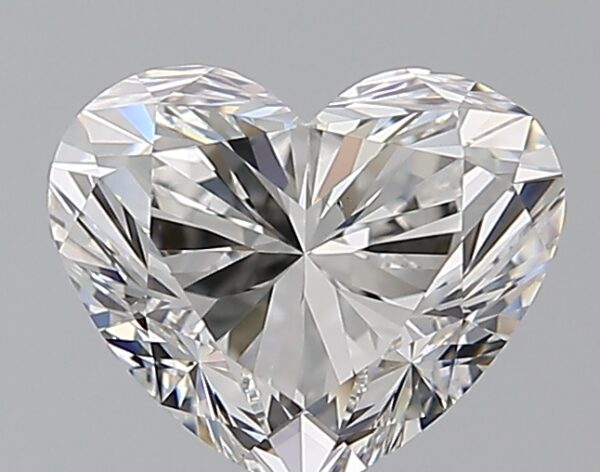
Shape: heart
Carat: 2.01
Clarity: VS1
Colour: F
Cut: VG
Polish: EX
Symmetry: EX
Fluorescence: N
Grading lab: GIA
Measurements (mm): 7.28 x 8.76 x 5.3